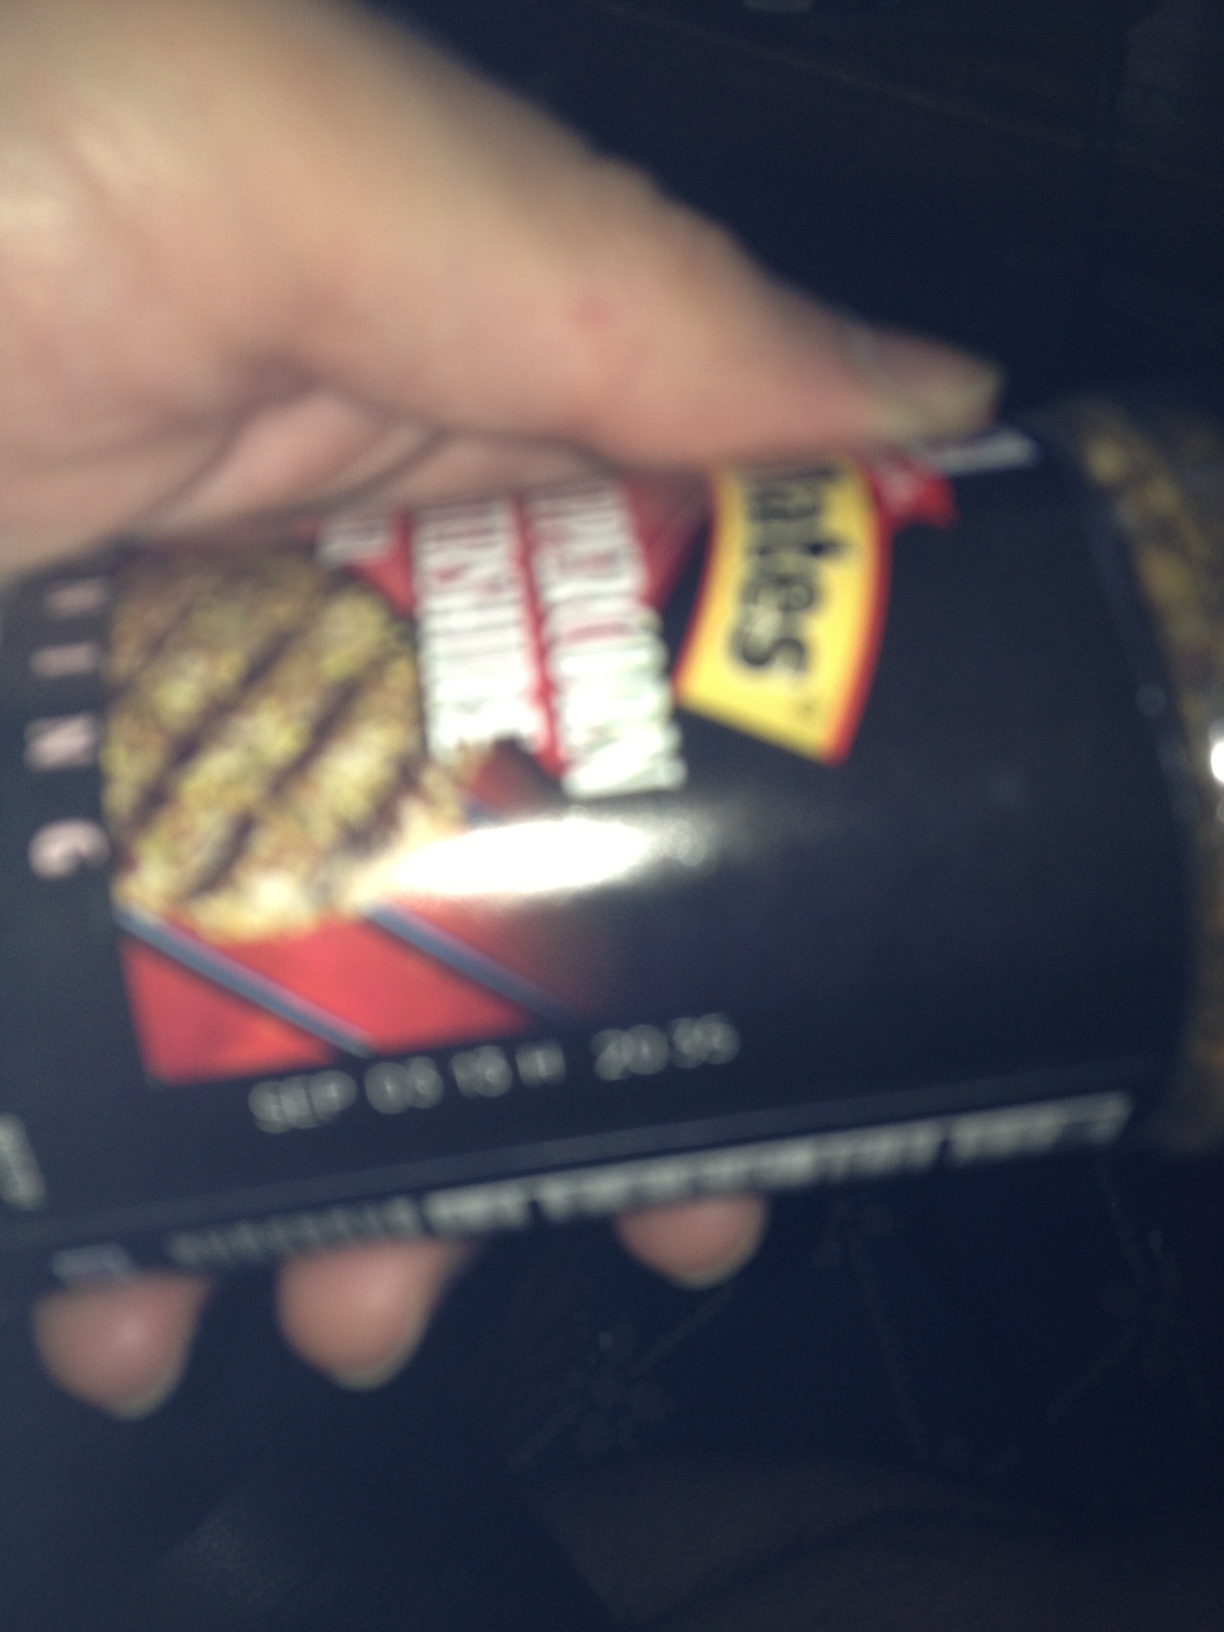Question: What flavor is this spice?
Answer: unanswerable